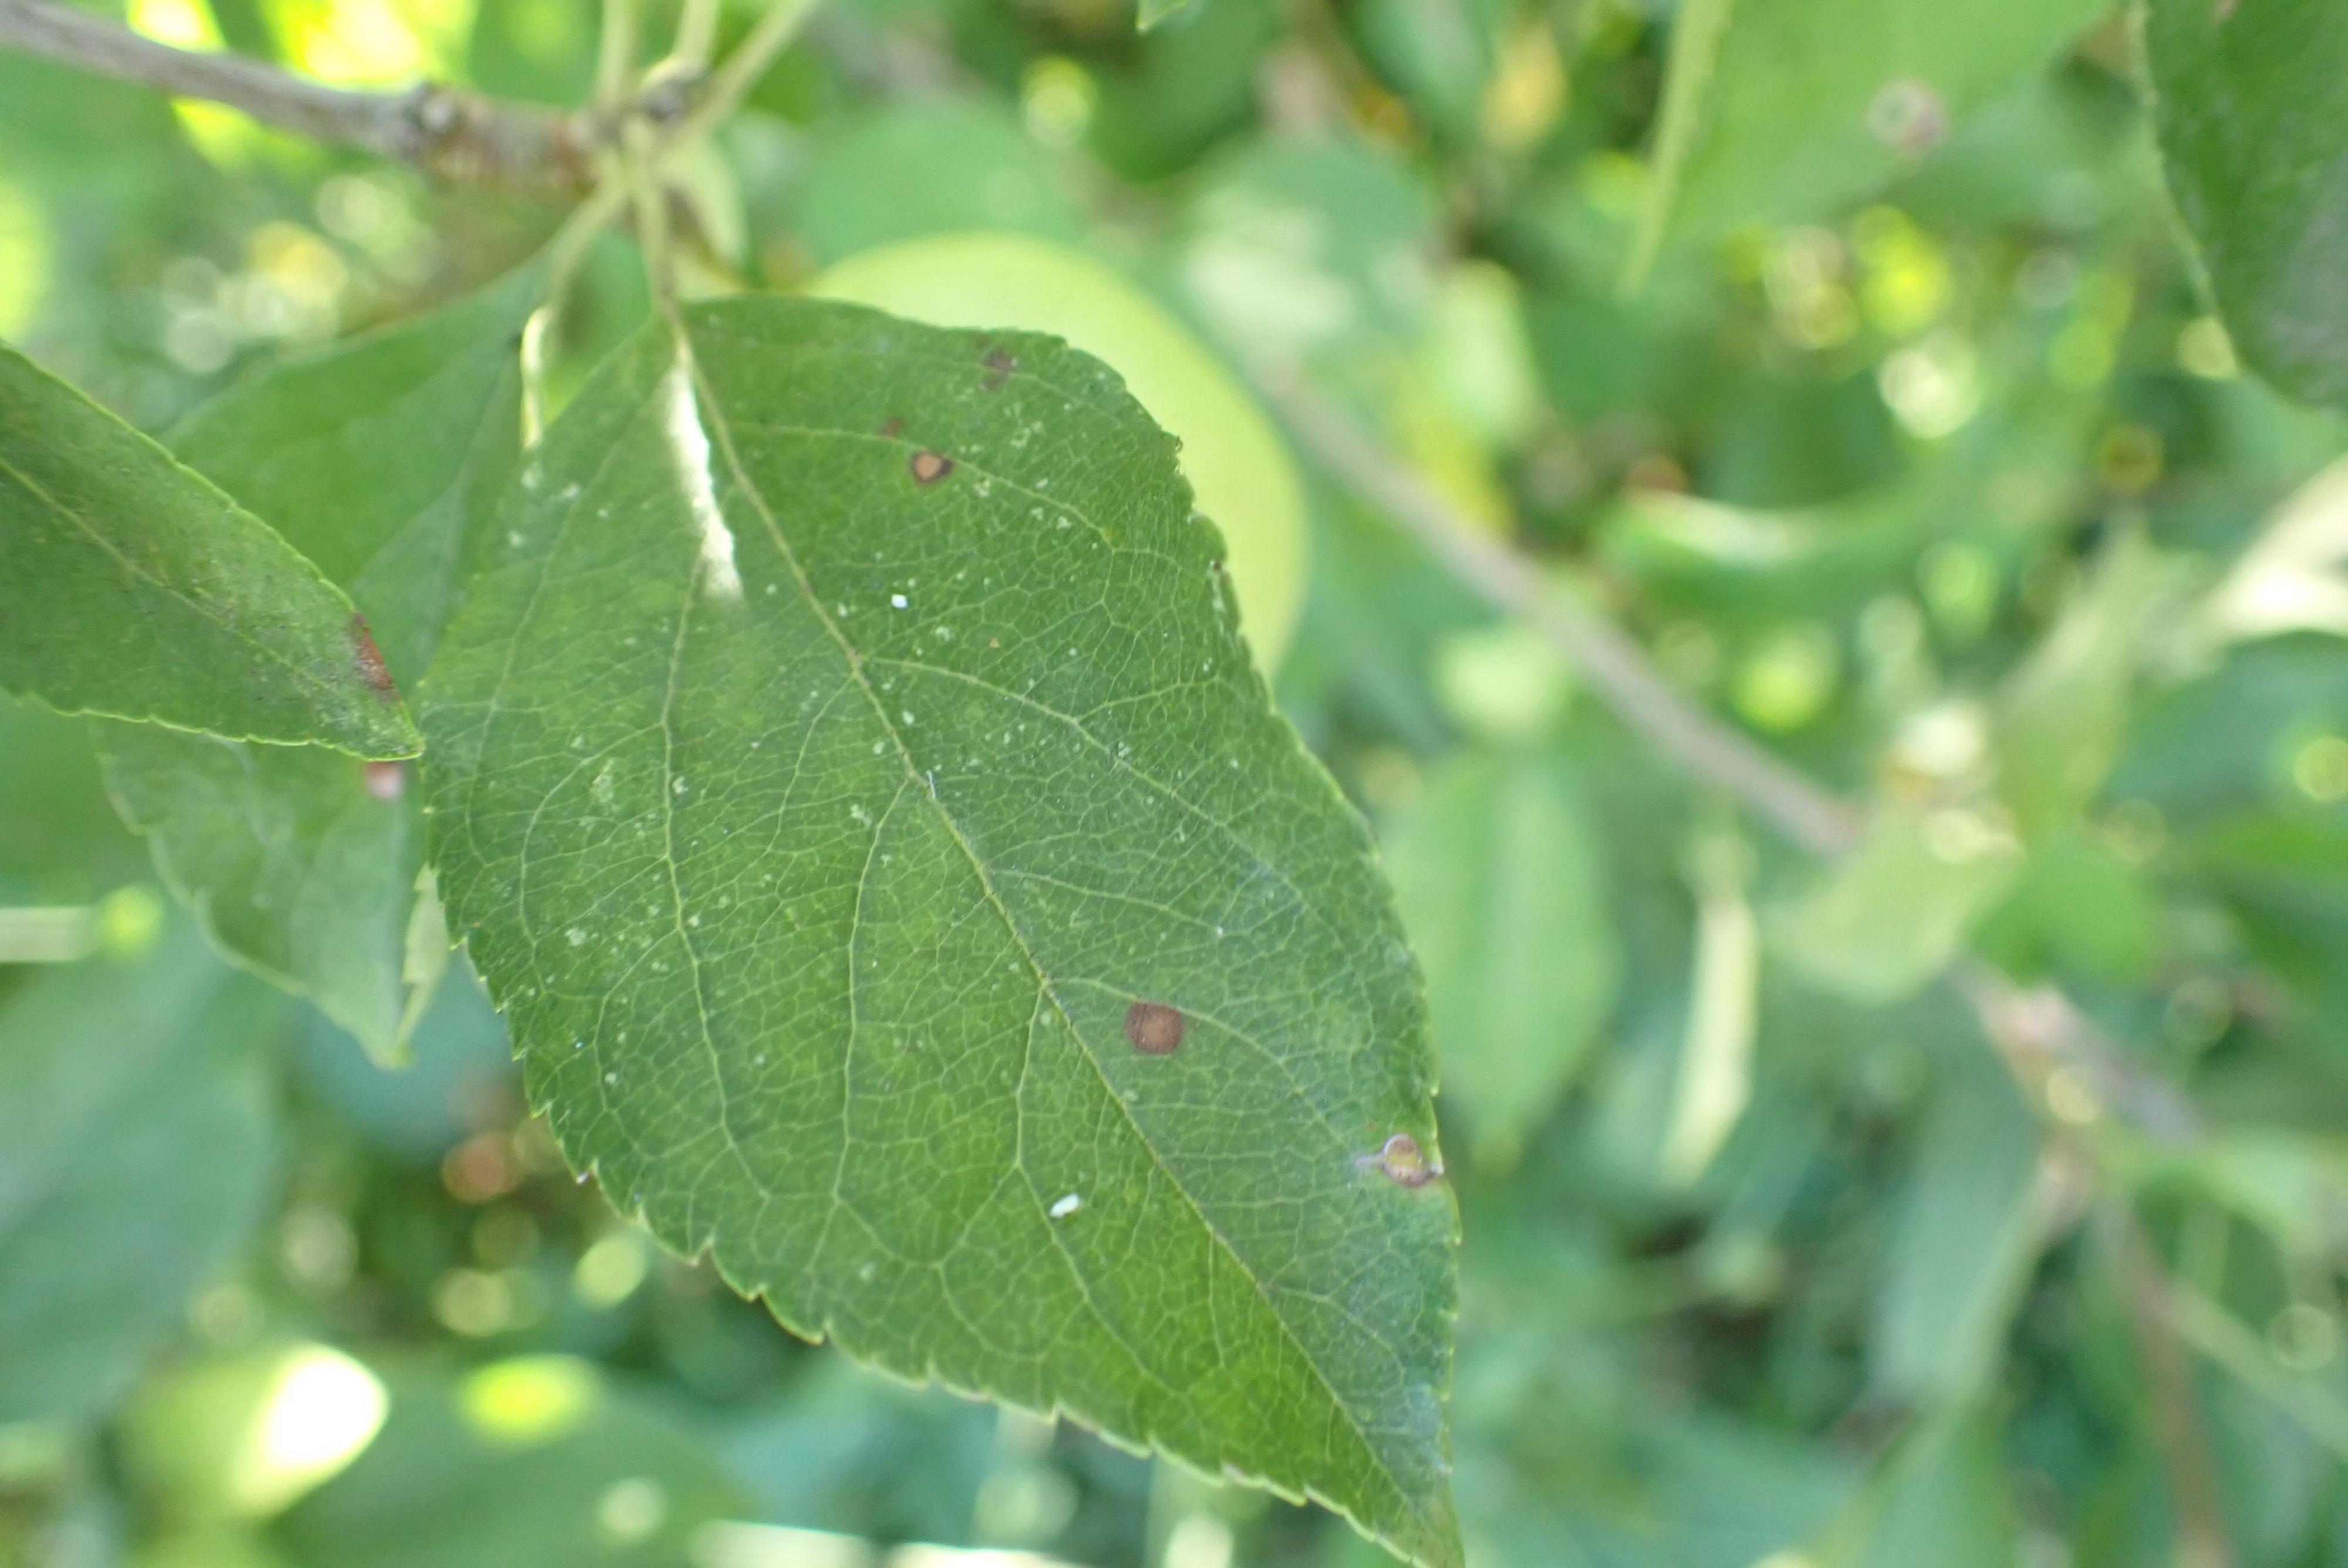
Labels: complex